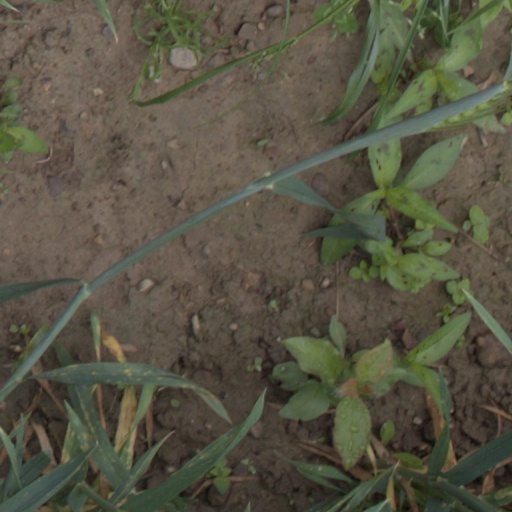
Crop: wheat